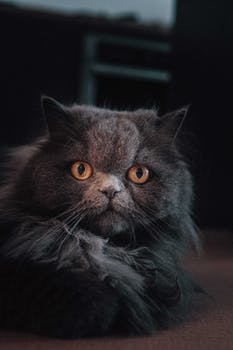
Label: No Watermark